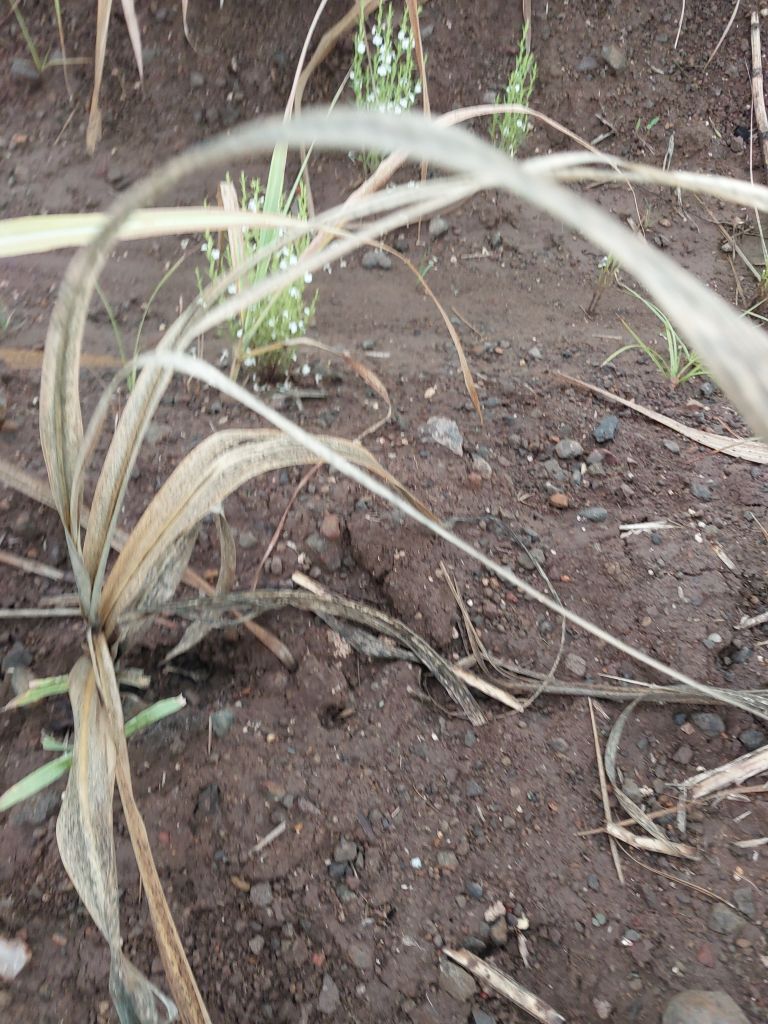
Label: Sett Rot